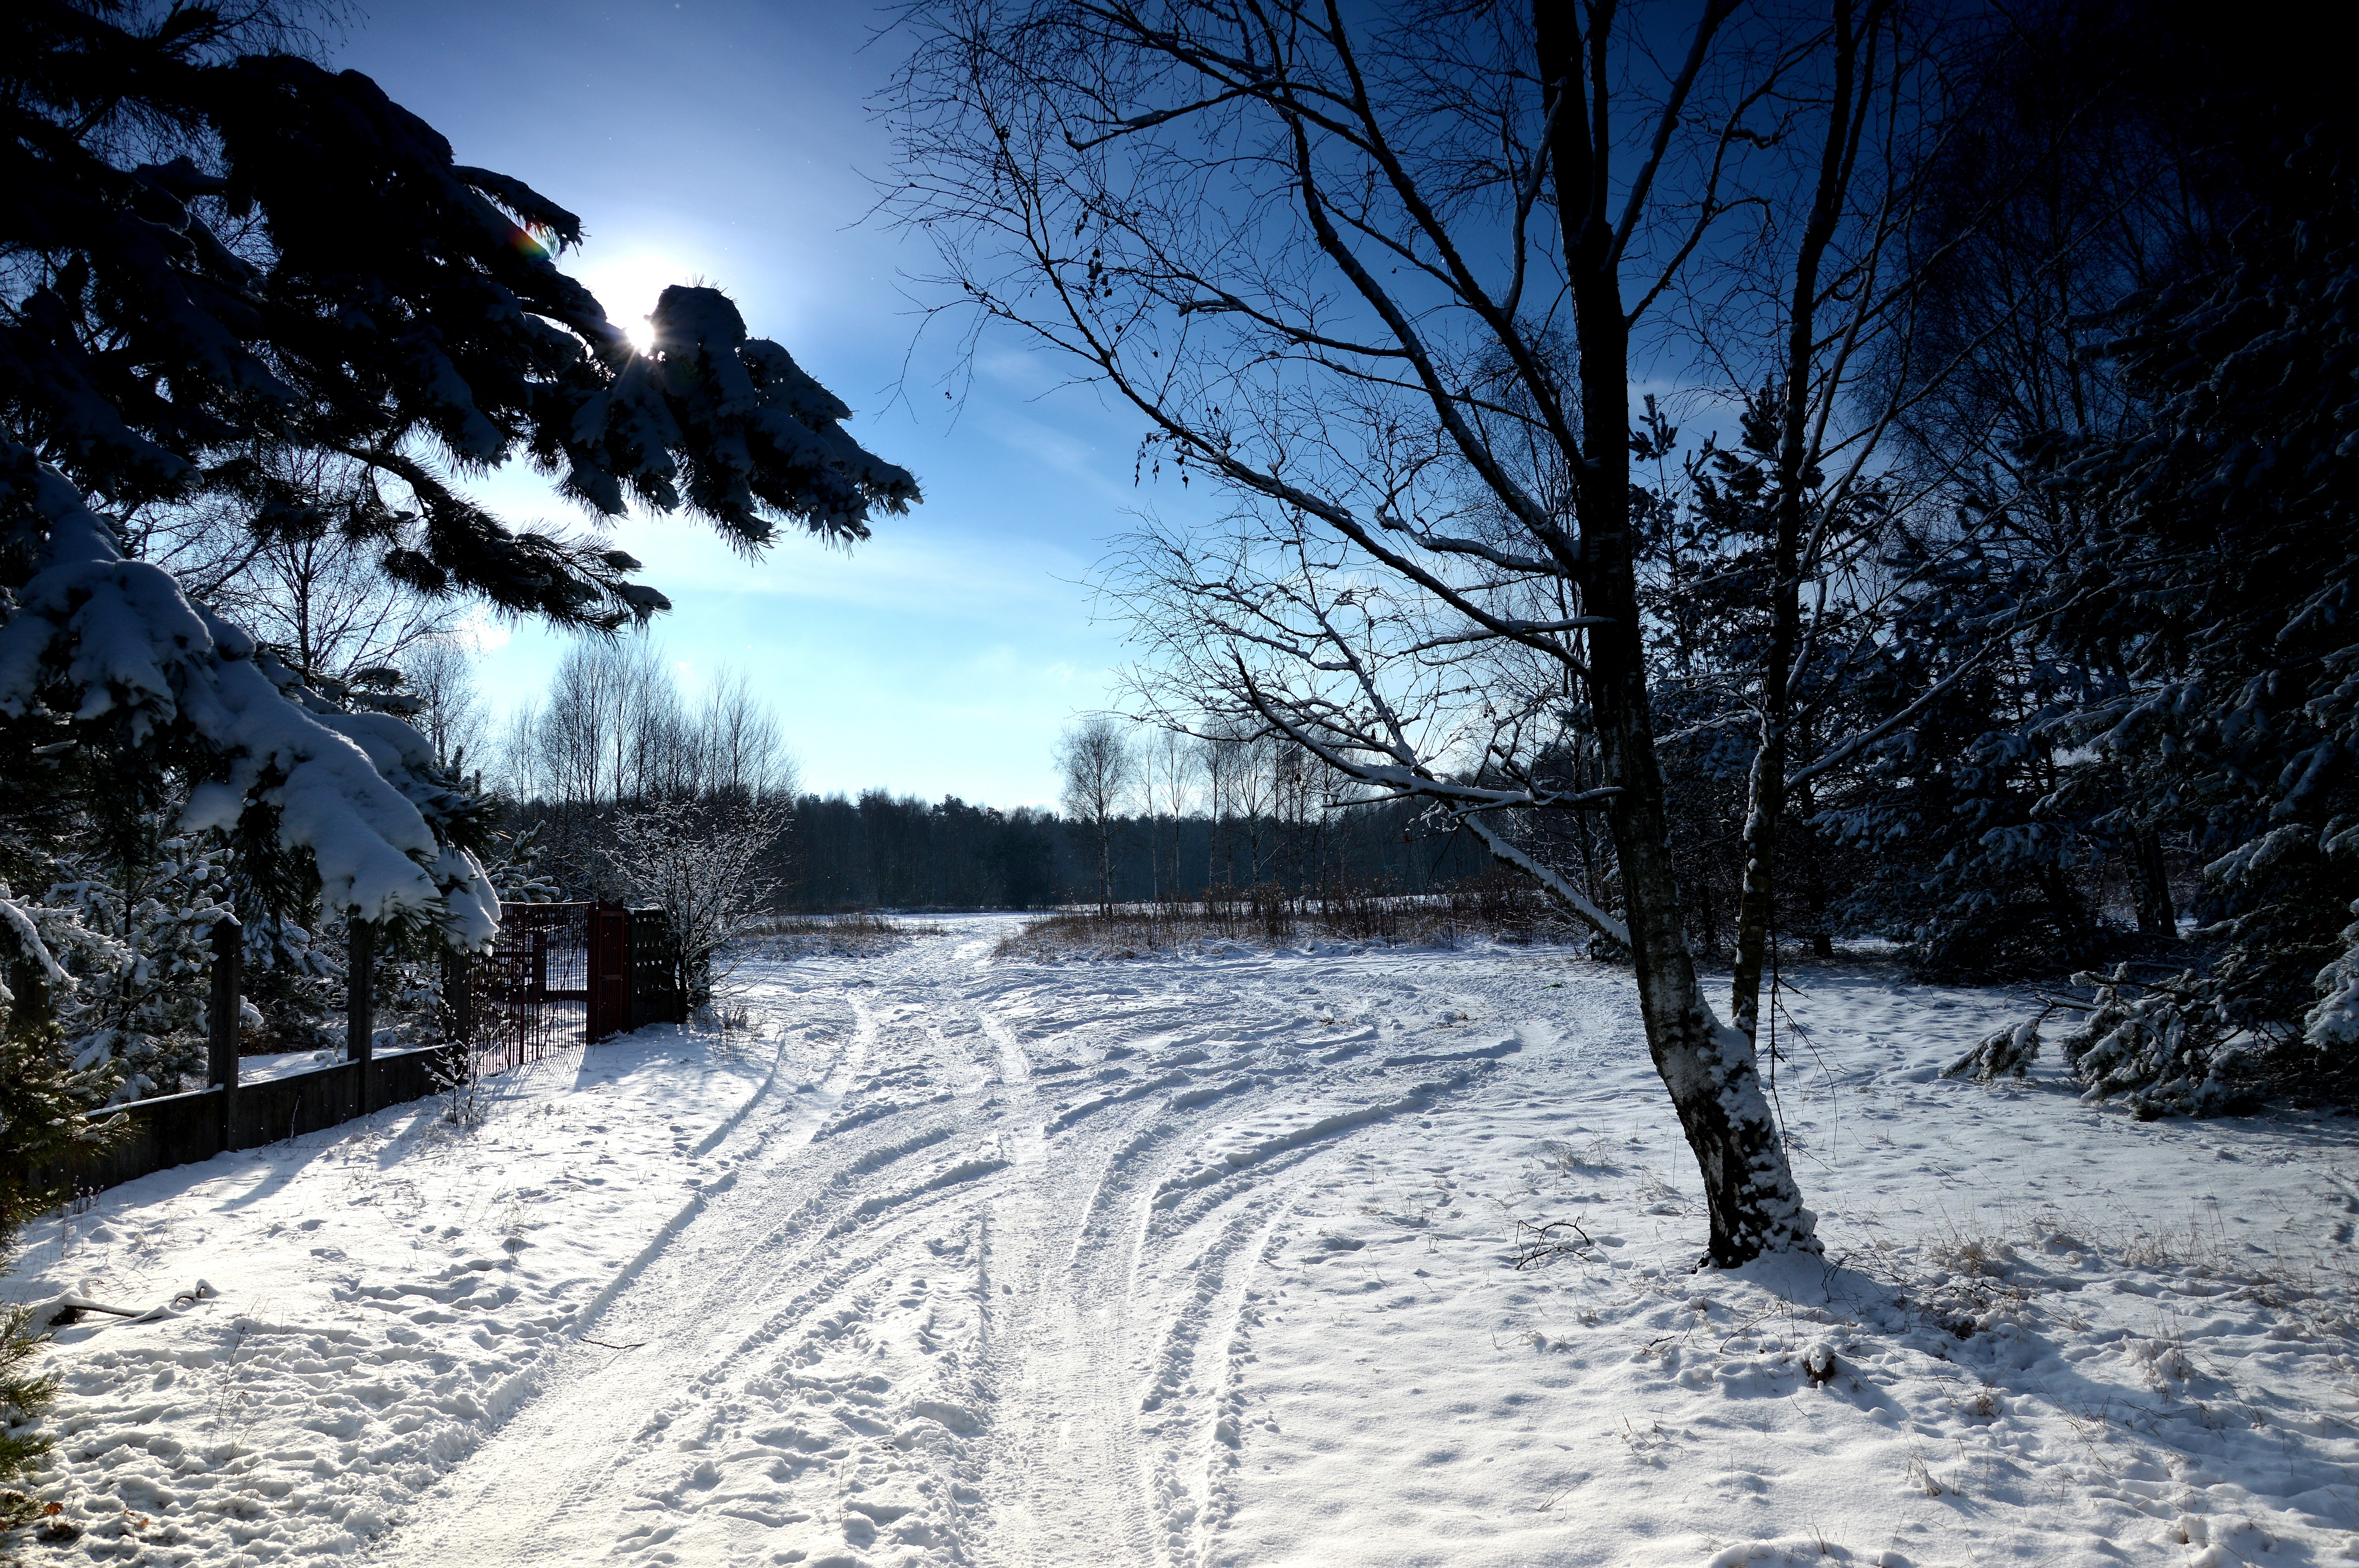
landscape, tree, nature, forest, mountain, snow, winter, sky, white, field, sunlight, morning, frost, weather, season, coniferous, footwear, poland, freezing, snow on the tree, the charm of the, woody plant